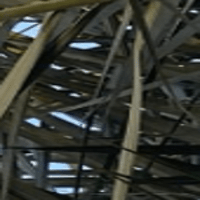
Label: Healthy sample